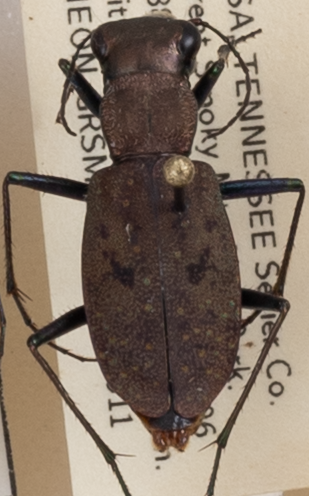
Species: Cylindera unipunctata
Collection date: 2019-06-11 04:00:00
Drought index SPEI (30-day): -0.548
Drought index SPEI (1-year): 2.09
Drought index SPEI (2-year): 2.09